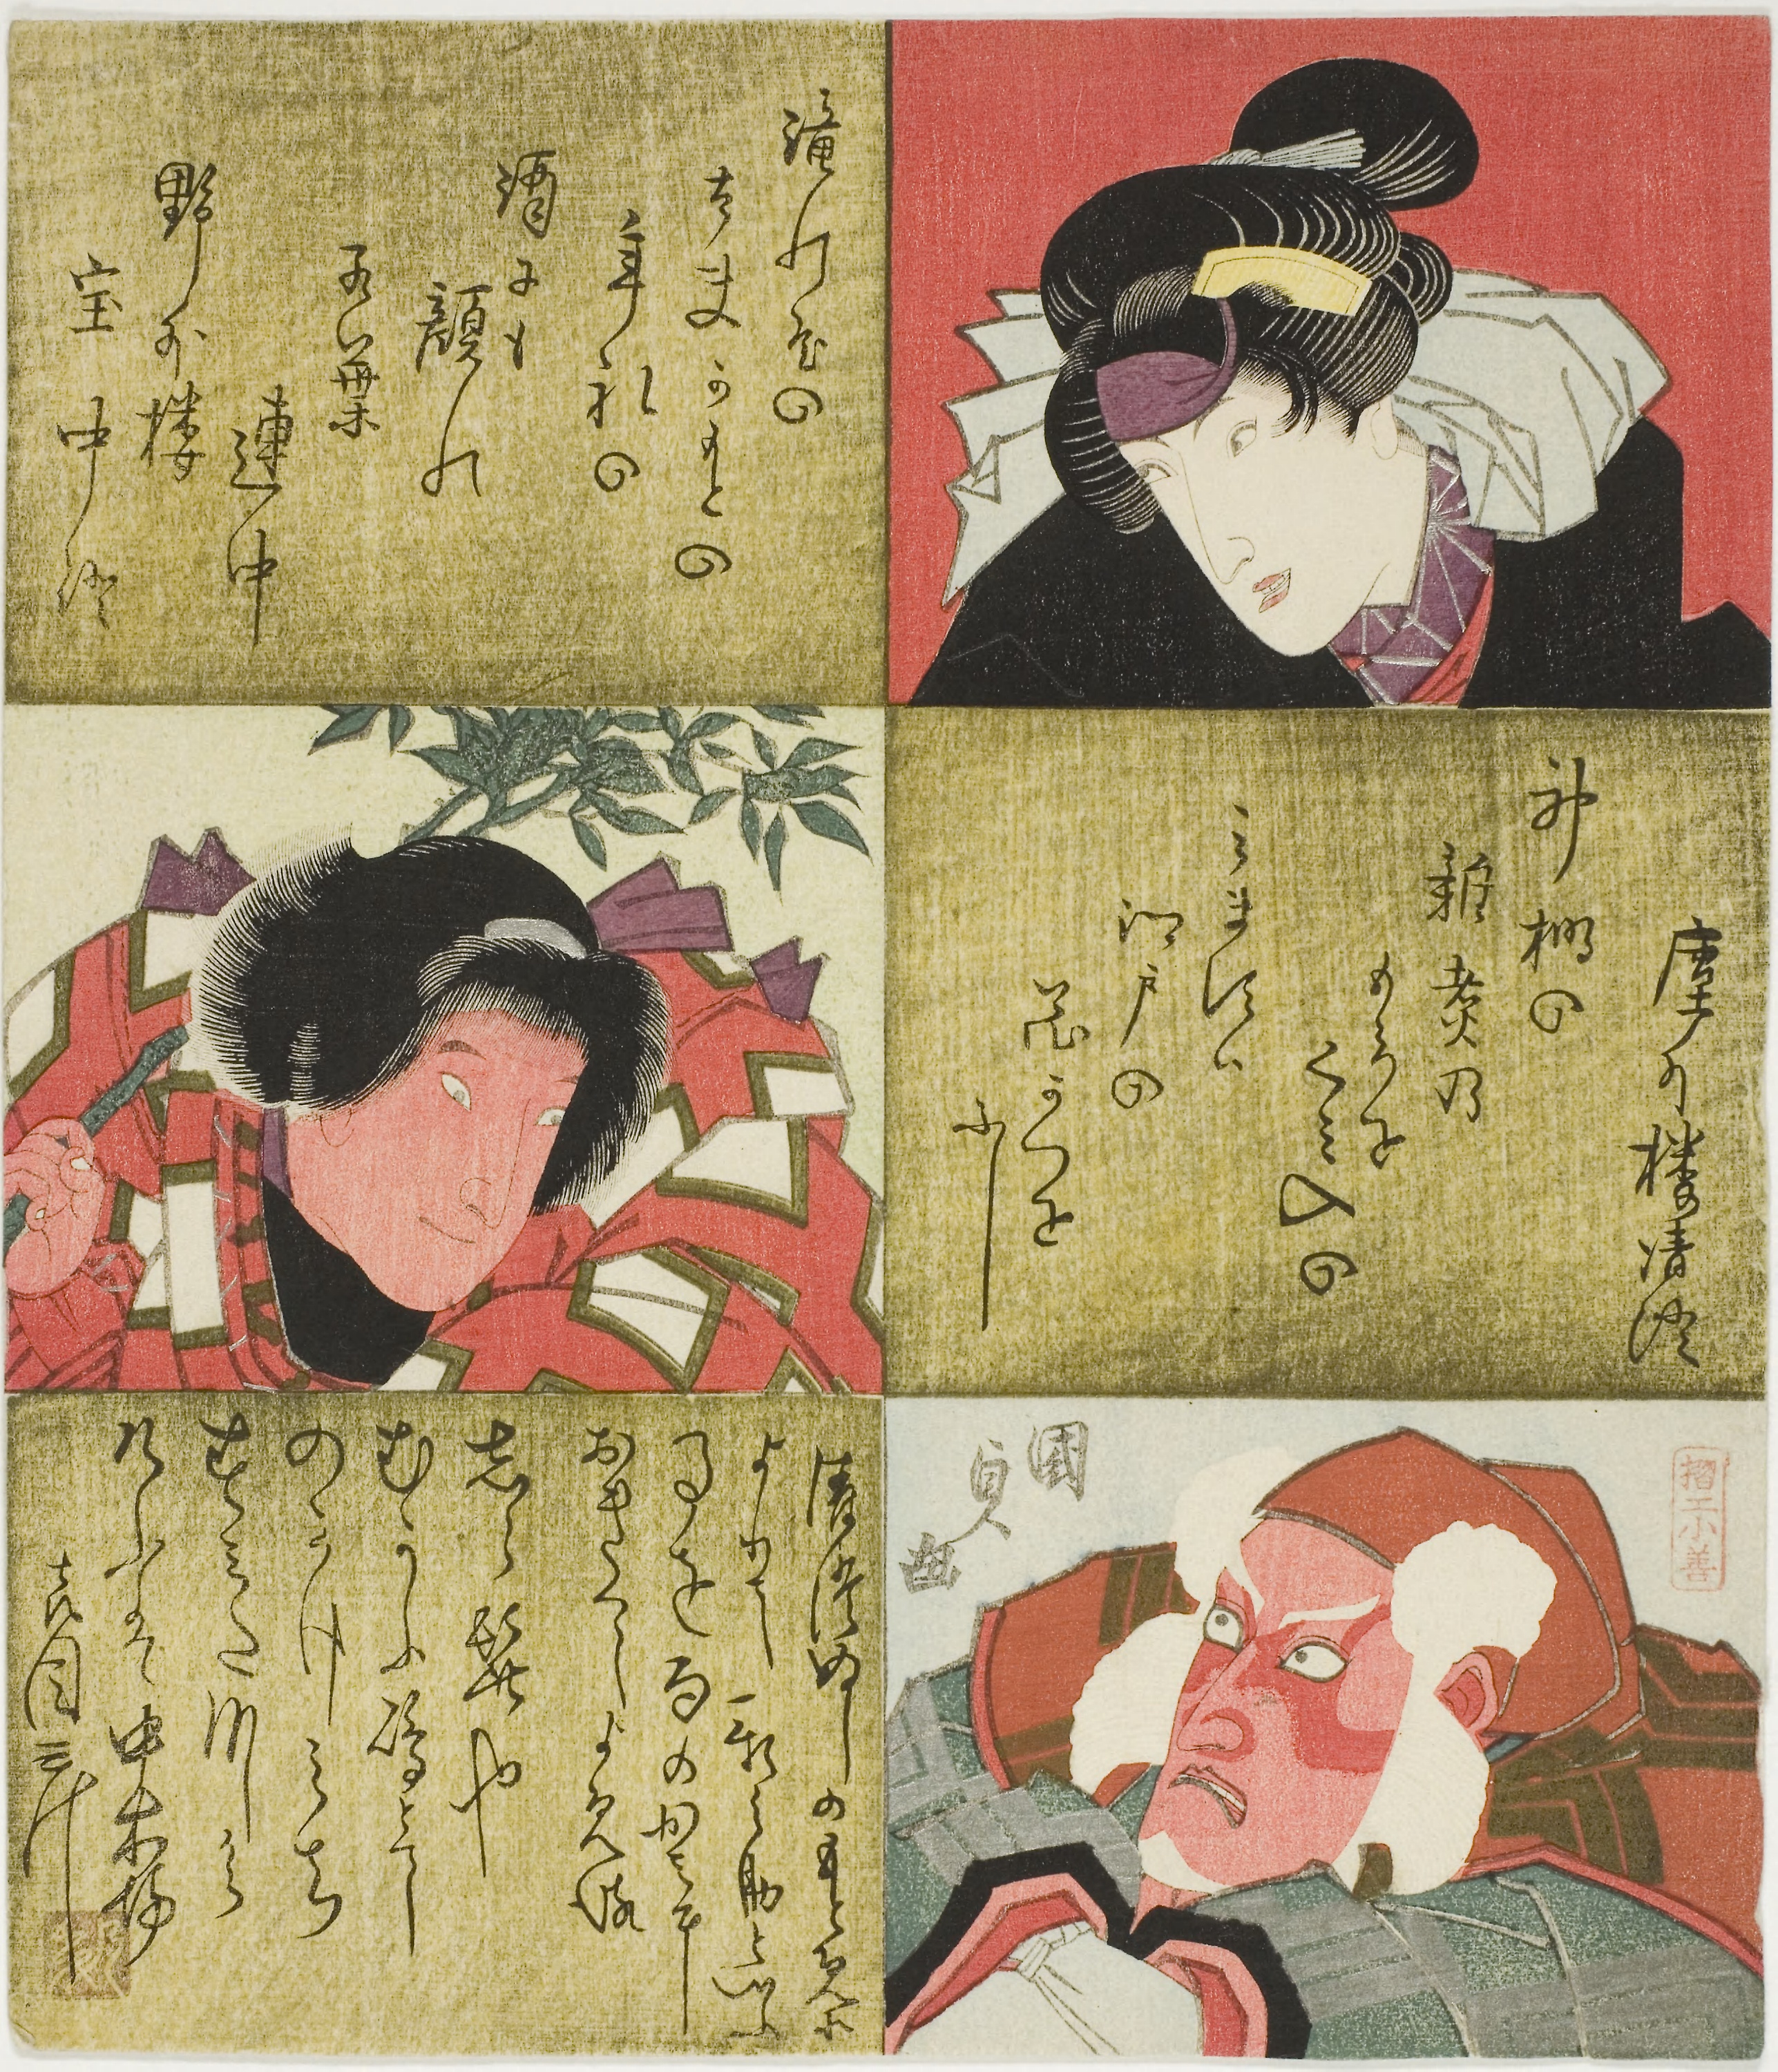
cartoon, text, illustration, art, fiction, comics, black hair, anime